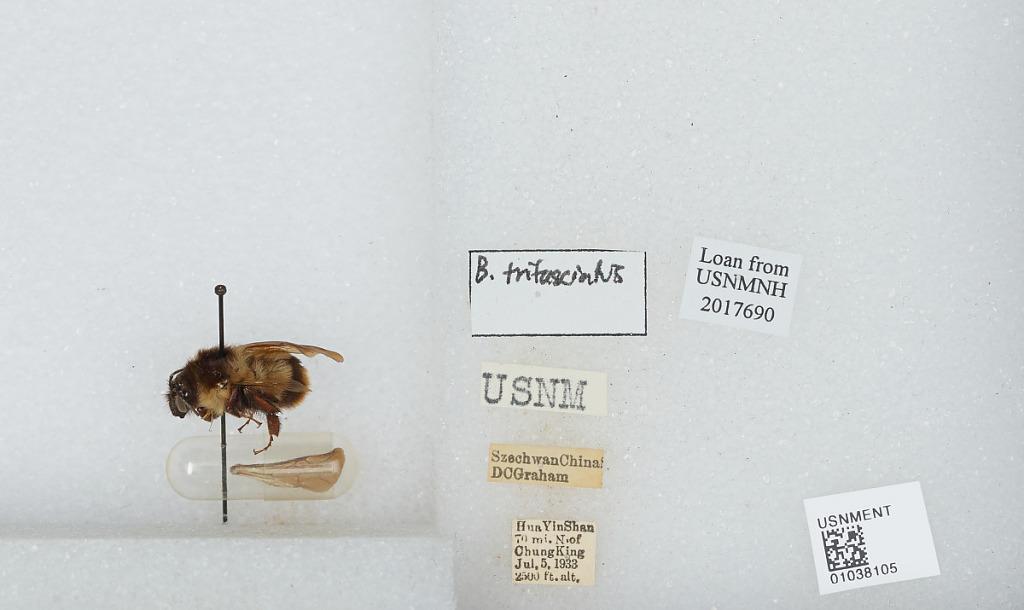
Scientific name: Bombus (Diversobombus) trifasciatus Smith
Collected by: D. Graham
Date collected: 1933-7-5
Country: China
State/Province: Sichuan
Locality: Hua Yin Shan, 70 miles N. of Chongqing